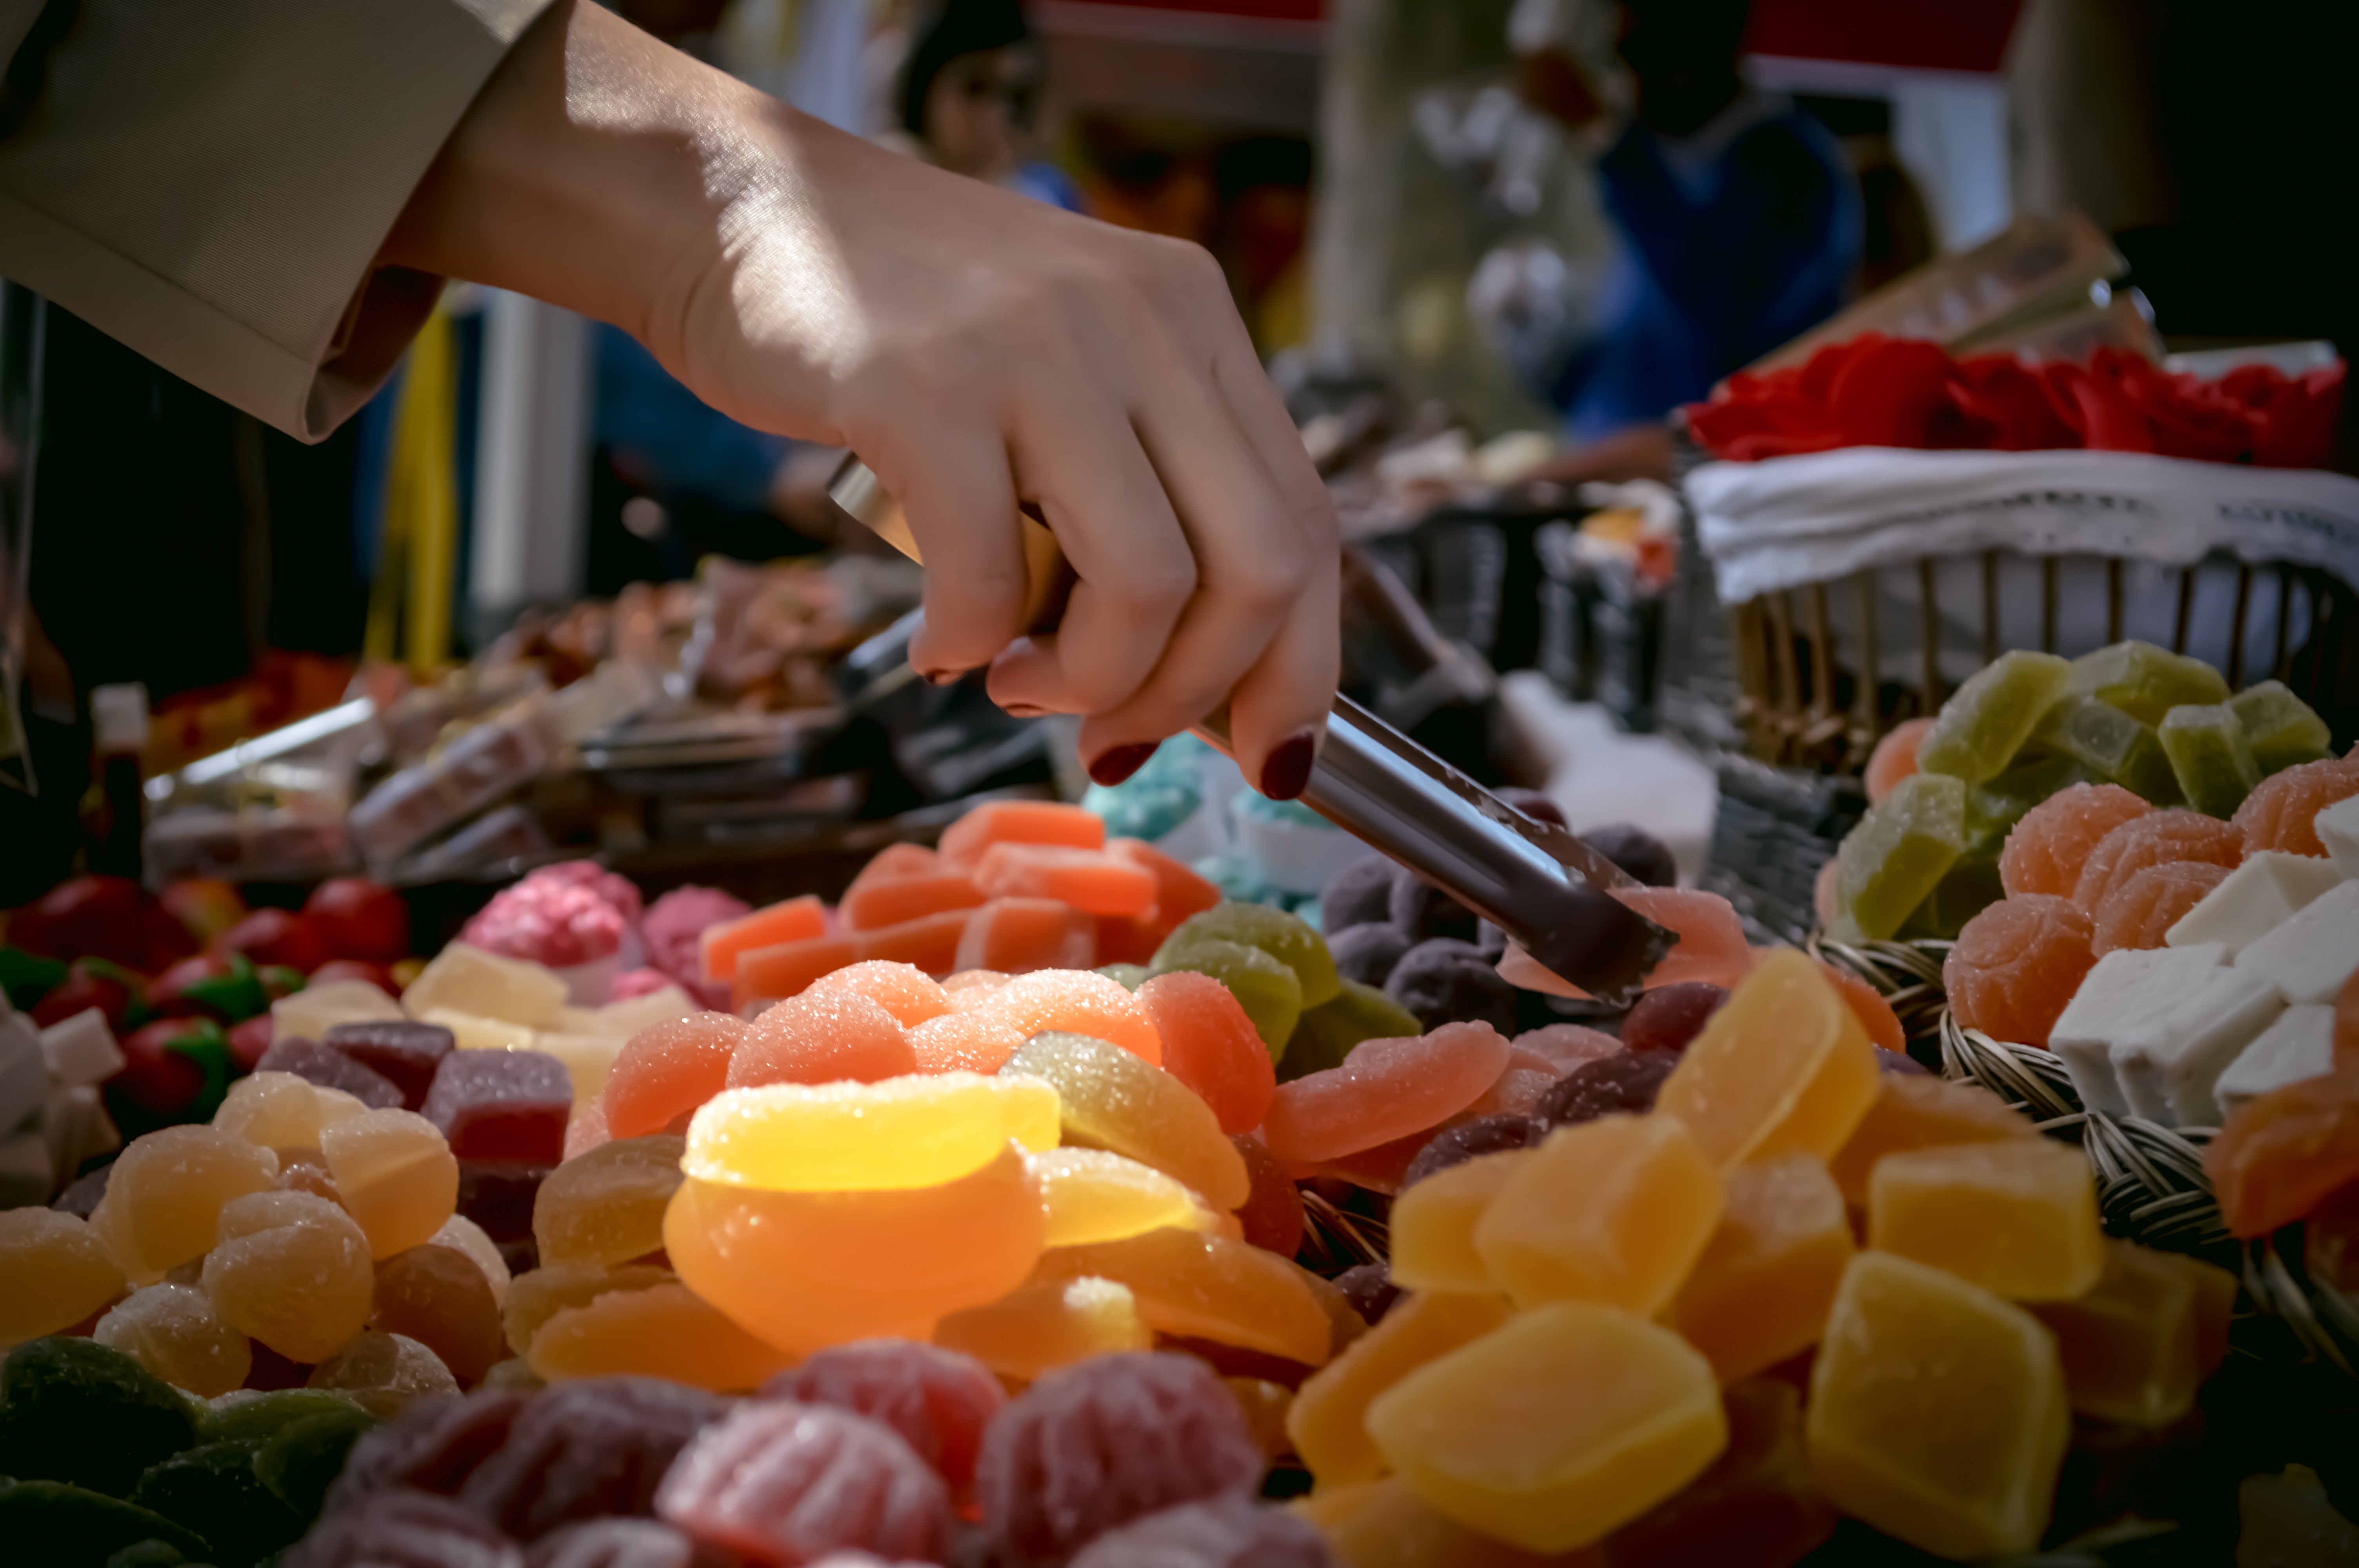
dish, meal, food, vendor, color, market, marketplace, colorful, cuisine, buffet, asian food, confection, sweetness, tongs, fruity, sense, candied fruit, sugary